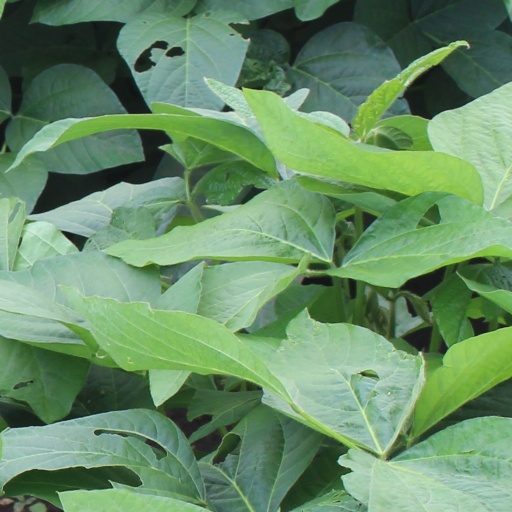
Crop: soybean